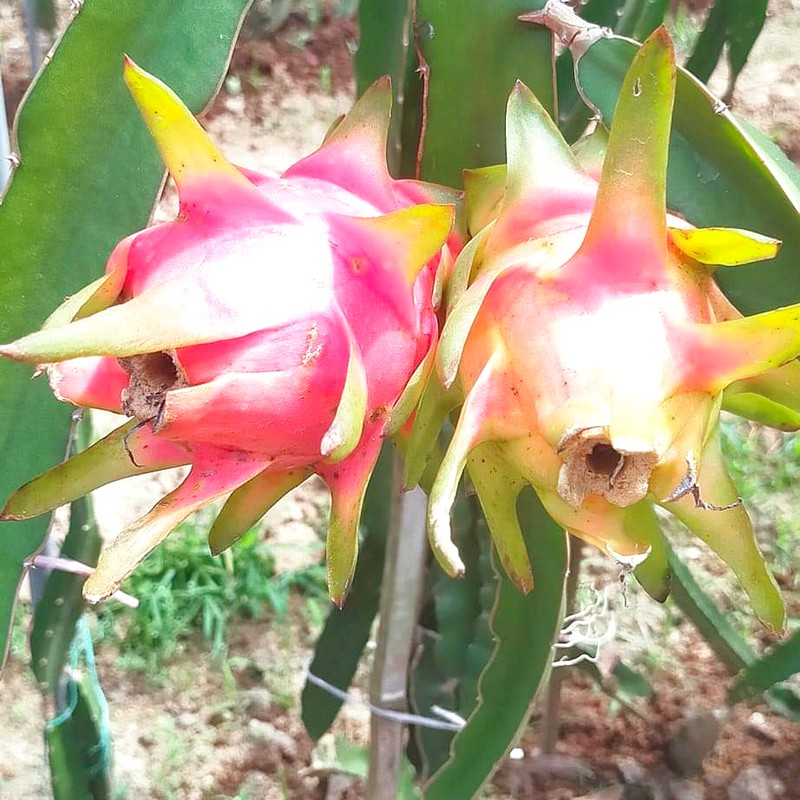
Label: Mature Dragon Fruit